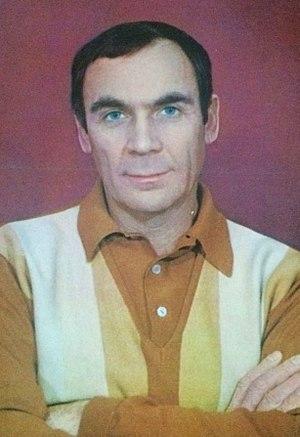
Vladimir Petrovitch Zamanski, né le 6 février 1926 à Krementchoug, est un acteur soviétique et russe de cinéma, de télévision et de théâtre.